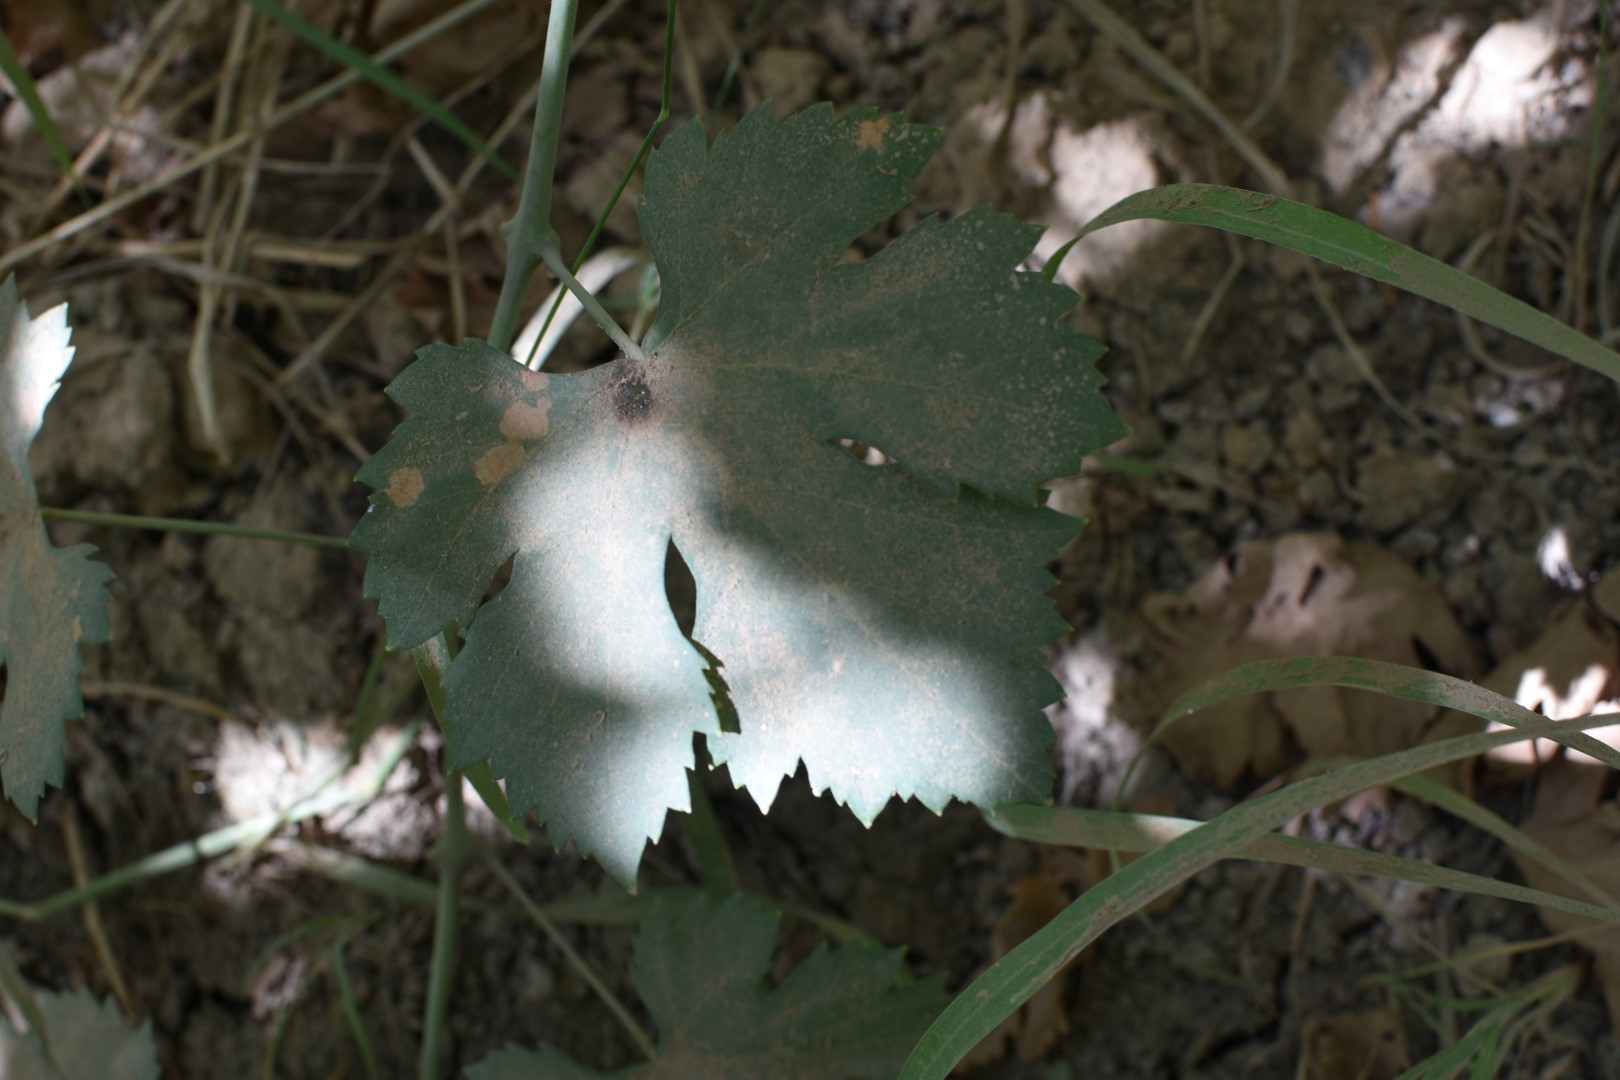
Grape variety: Halawani